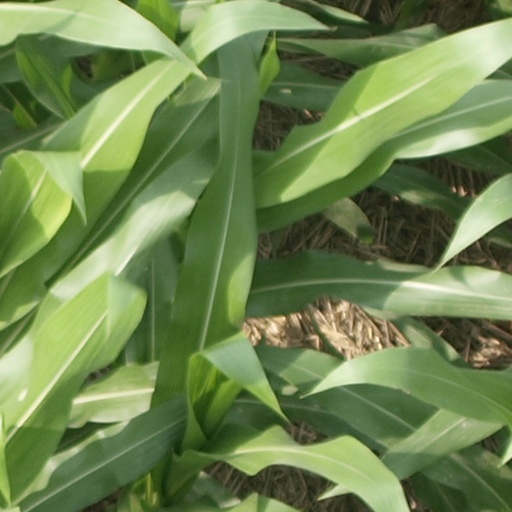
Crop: maize; corn